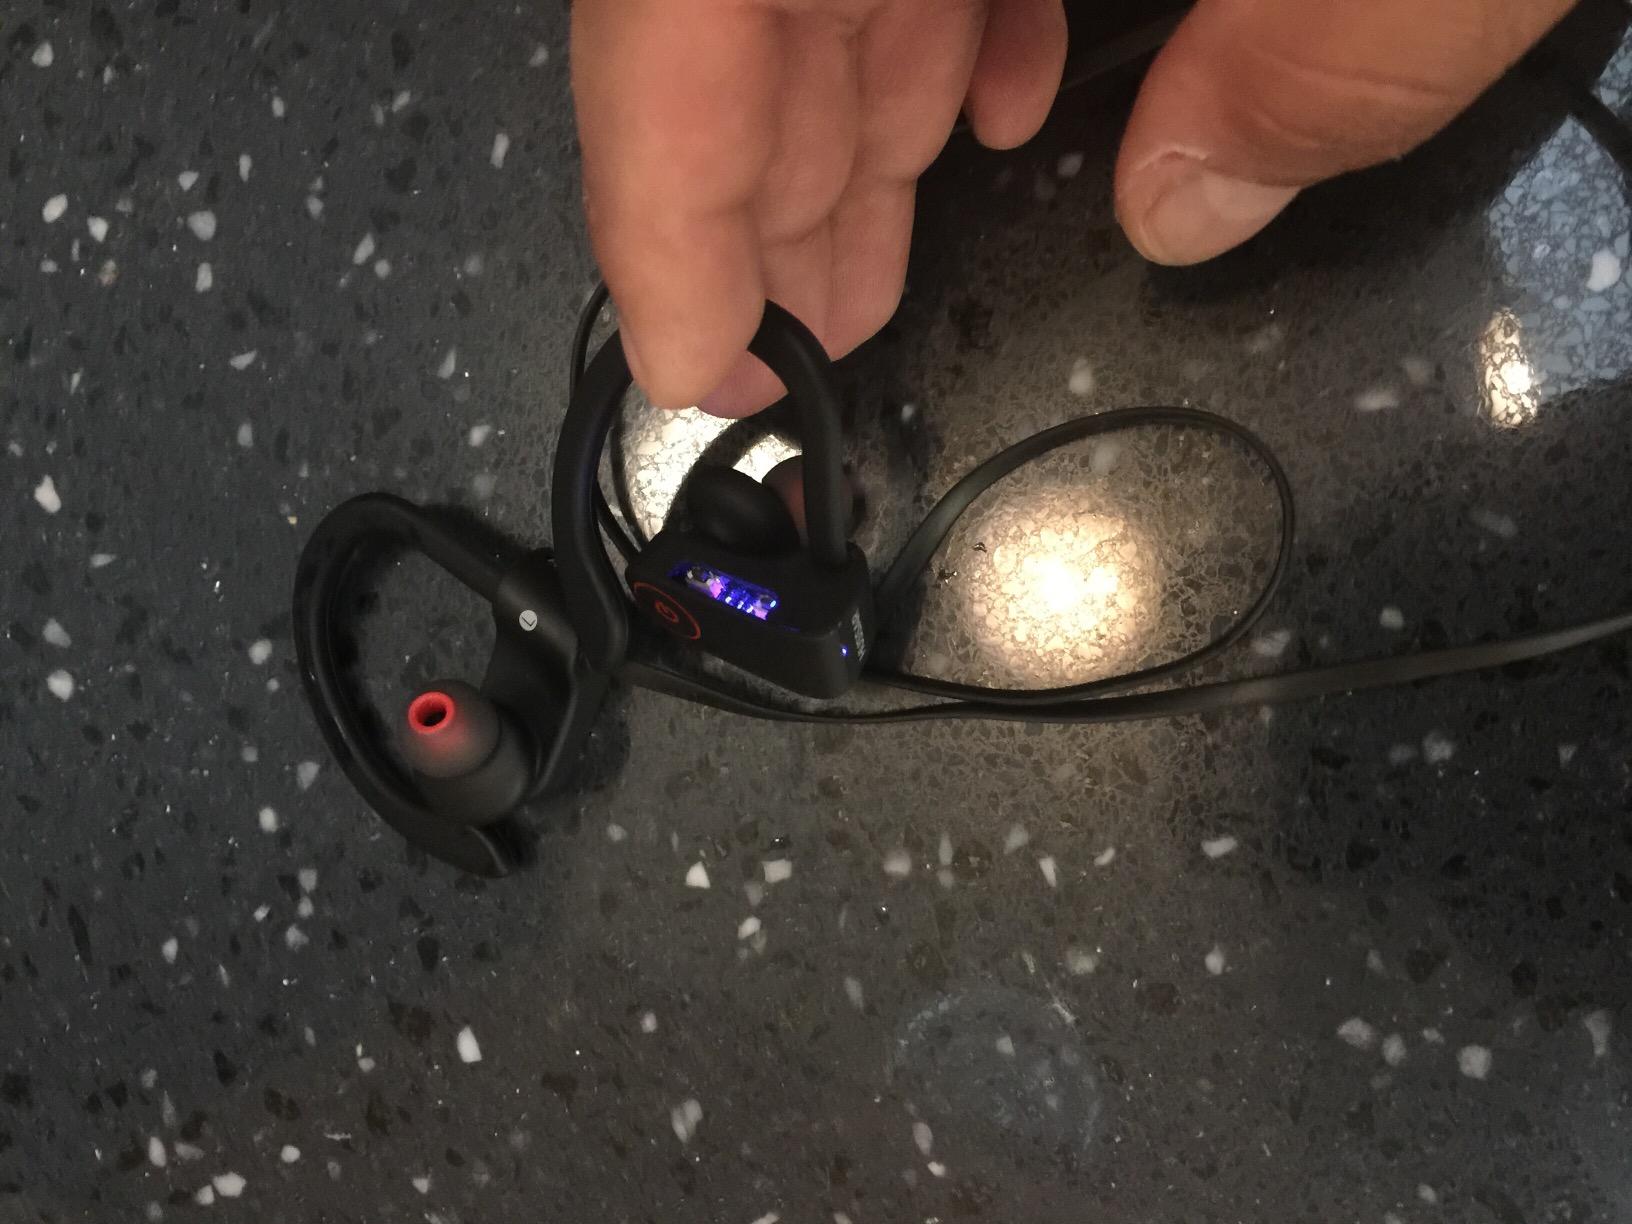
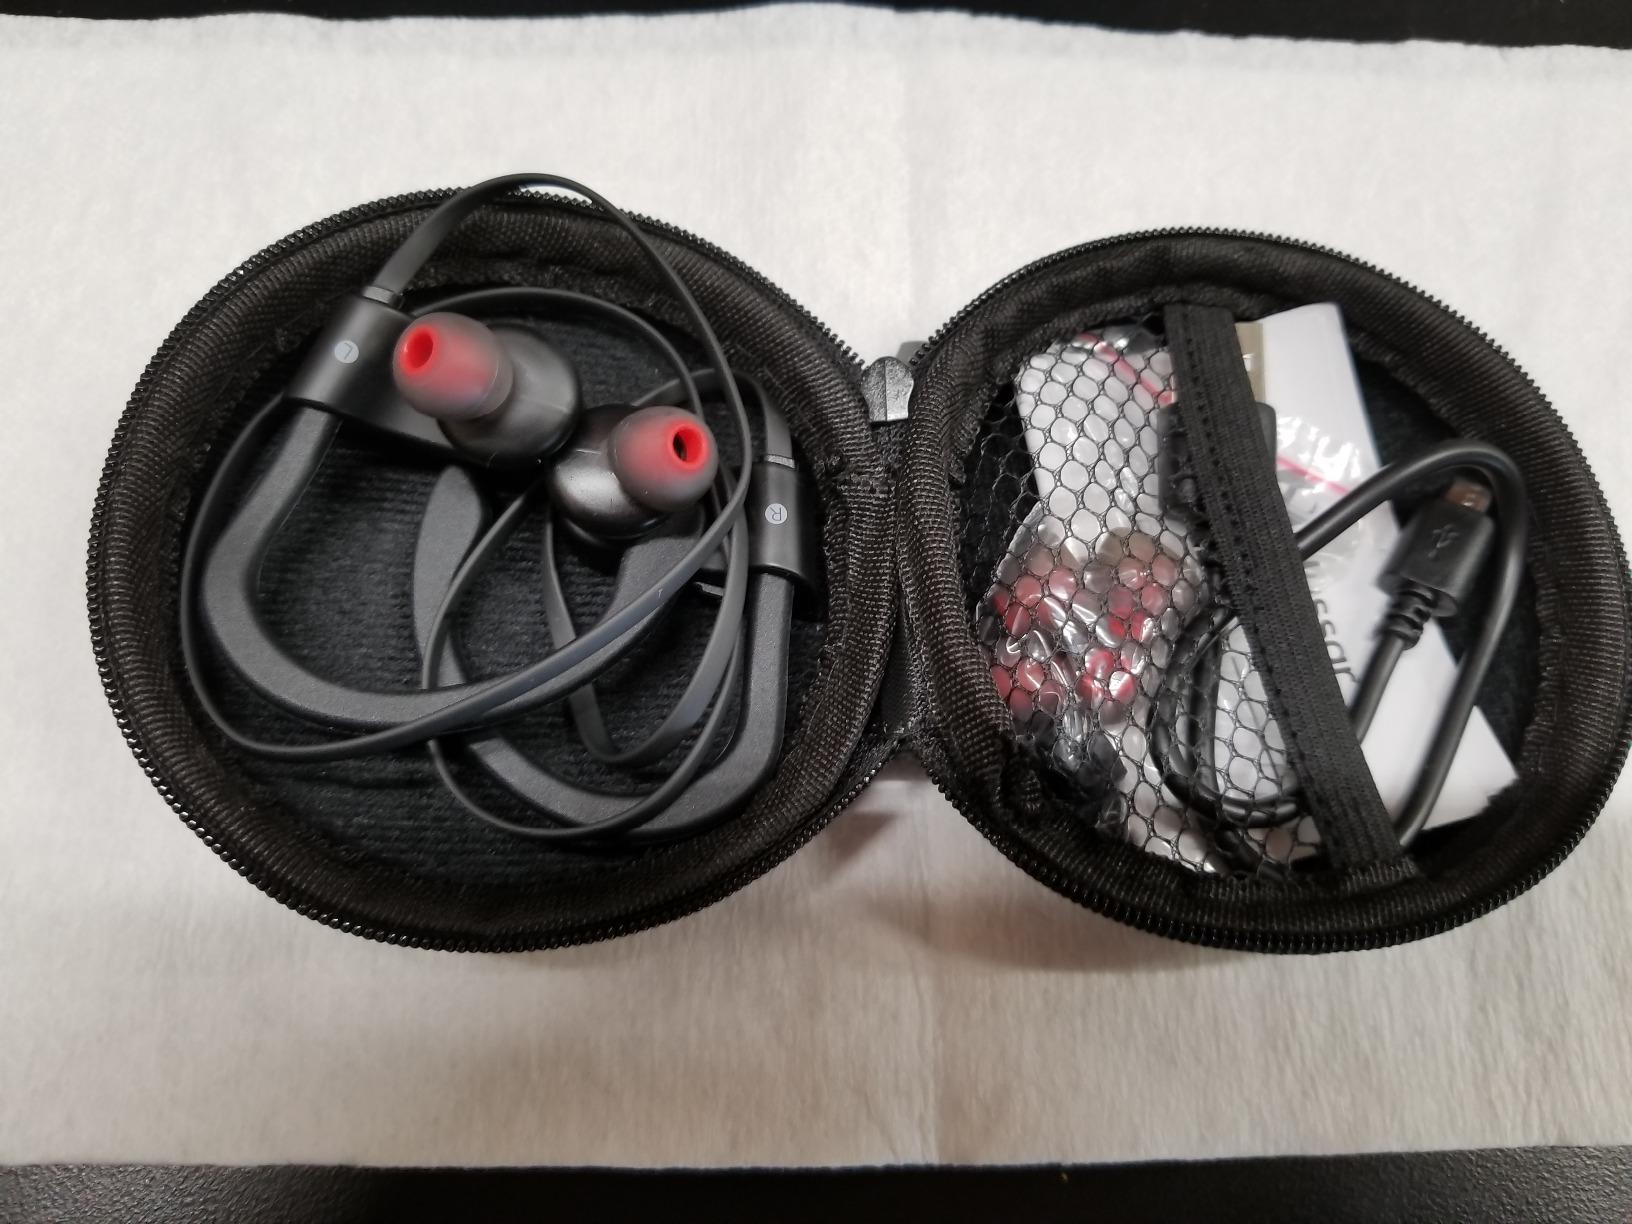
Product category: headphones
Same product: yes